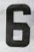
Number: 6